Clathrate hydrate

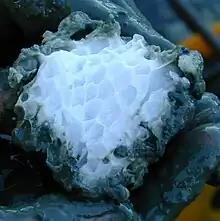
Methane clathrate block embedded in the sediment of hydrate ridge, off Oregon, USA

Clathrate hydrates, or gas hydrates, clathrates, or hydrates, are crystalline water-based solids physically resembling ice, in which small non-polar molecules (typically gases) or polar molecules with large hydrophobic moieties are trapped inside "cages" of hydrogen bonded, frozen water molecules. In other words, clathrate hydrates are clathrate compounds in which the host molecule is water and the guest molecule is typically a gas or liquid. Without the support of the trapped molecules, the lattice structure of hydrate clathrates would collapse into conventional ice crystal structure or liquid water. Most low molecular weight gases, including , , , , , , , , , and as well as some higher hydrocarbons and freons, will form hydrates at suitable temperatures and pressures. Clathrate hydrates are not officially chemical compounds, as the enclathrated guest molecules are never bonded to the lattice. The formation and decomposition of clathrate hydrates are first order phase transitions, not chemical reactions. Their detailed formation and decomposition mechanisms on a molecular level are still not well understood.